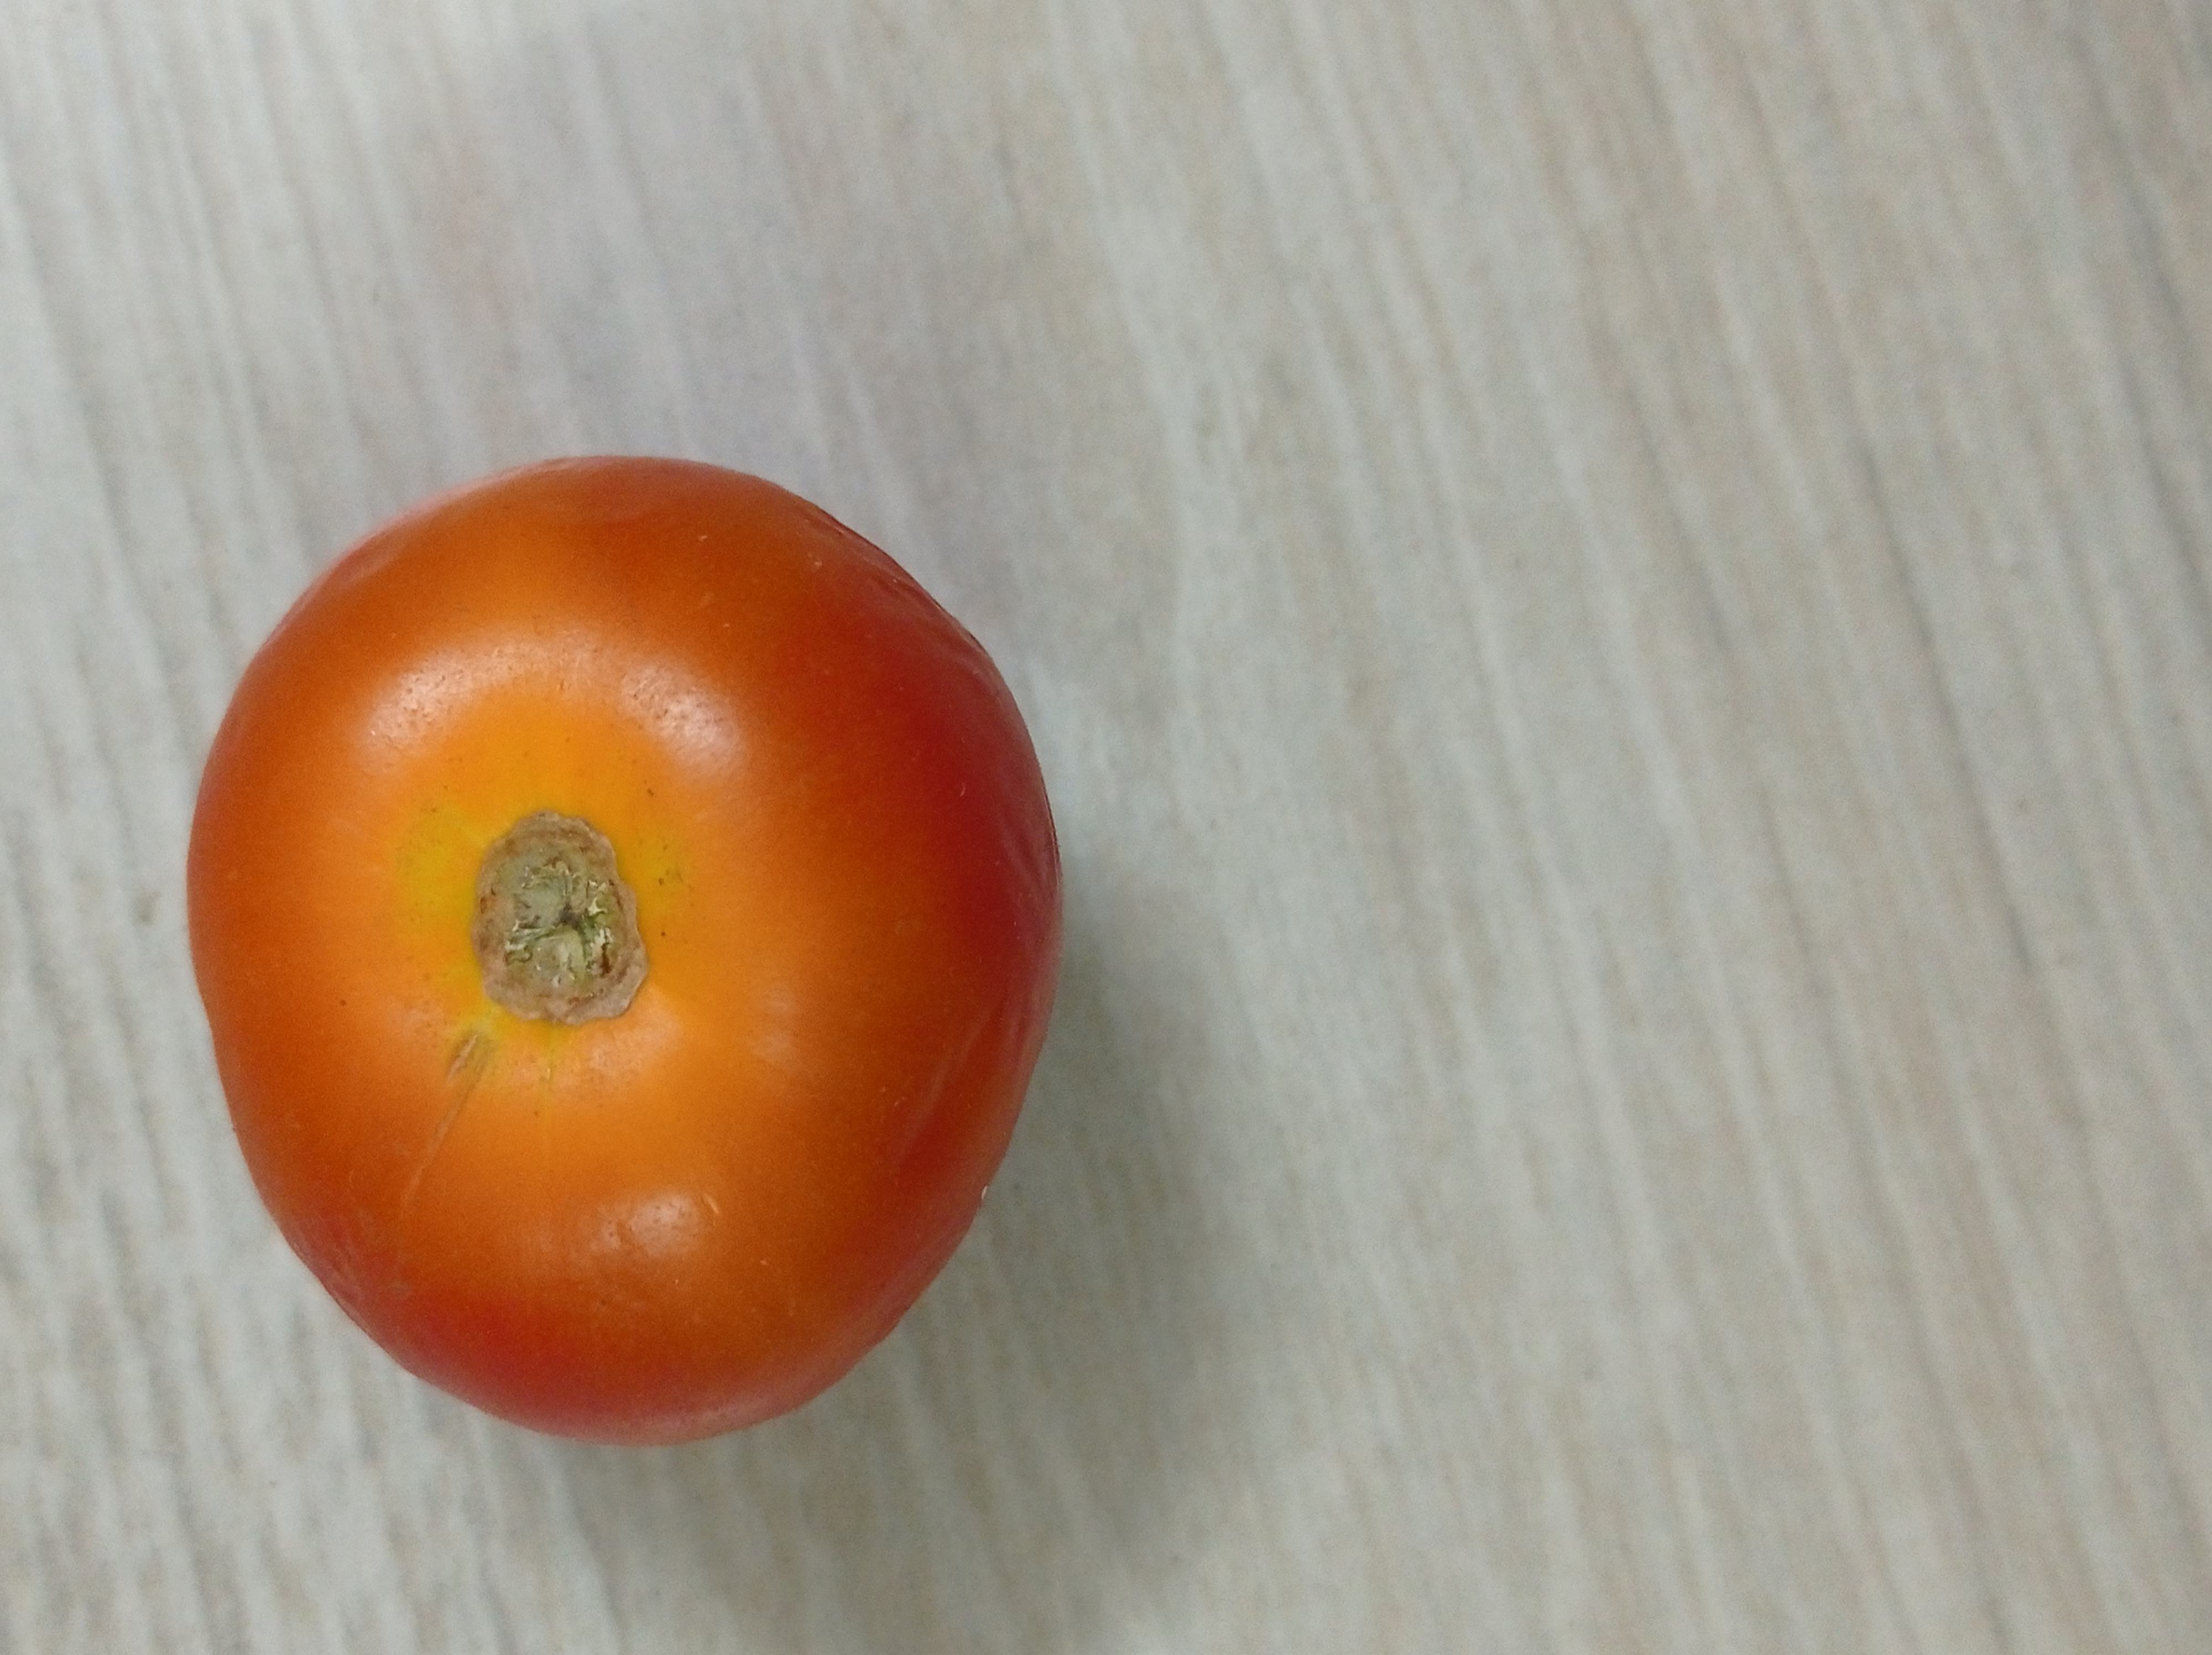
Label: Fresh